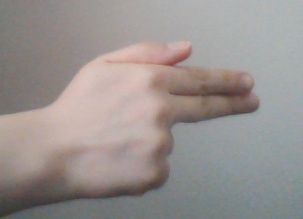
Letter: ghain